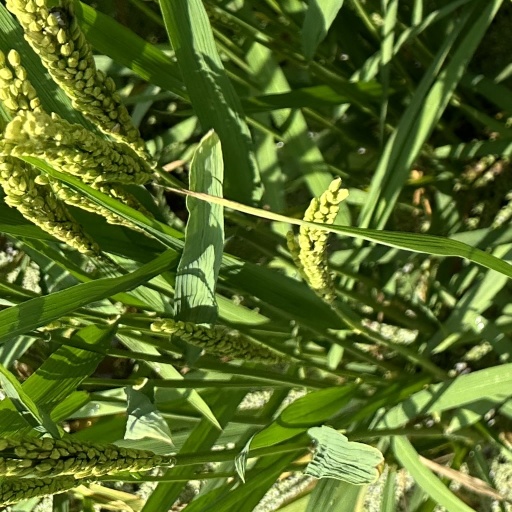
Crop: rice